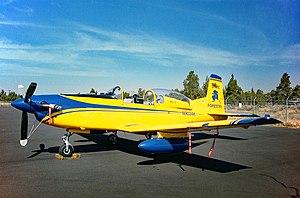
Le Pilatus PC-7 Turbo Trainer est un avion d'entraînement à turbopropulseur fabriqué par le constructeur suisse Pilatus Aircraft. L’appareil, capable de toutes les fonctions d’entraînement de base, a été sélectionné par plus de 20 forces aériennes comme avion d'entraînement. Depuis son introduction en 1978, près de 500 exemplaires ont été vendus, la majorité étant encore en service. La flotte mondiale de PC-7 a effectué plus d'un million d'heures de vol.